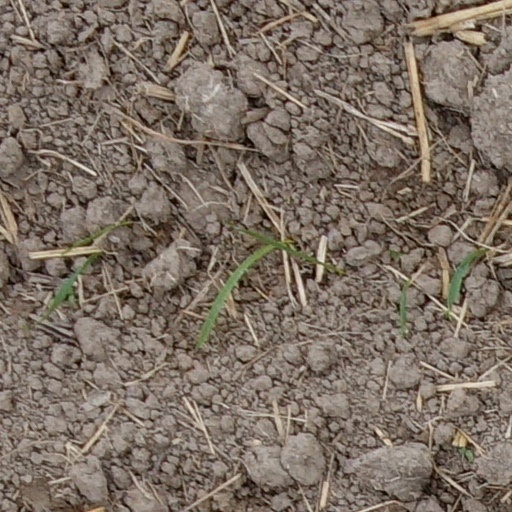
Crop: wheat